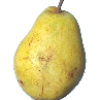
Label: Pear Monster 1